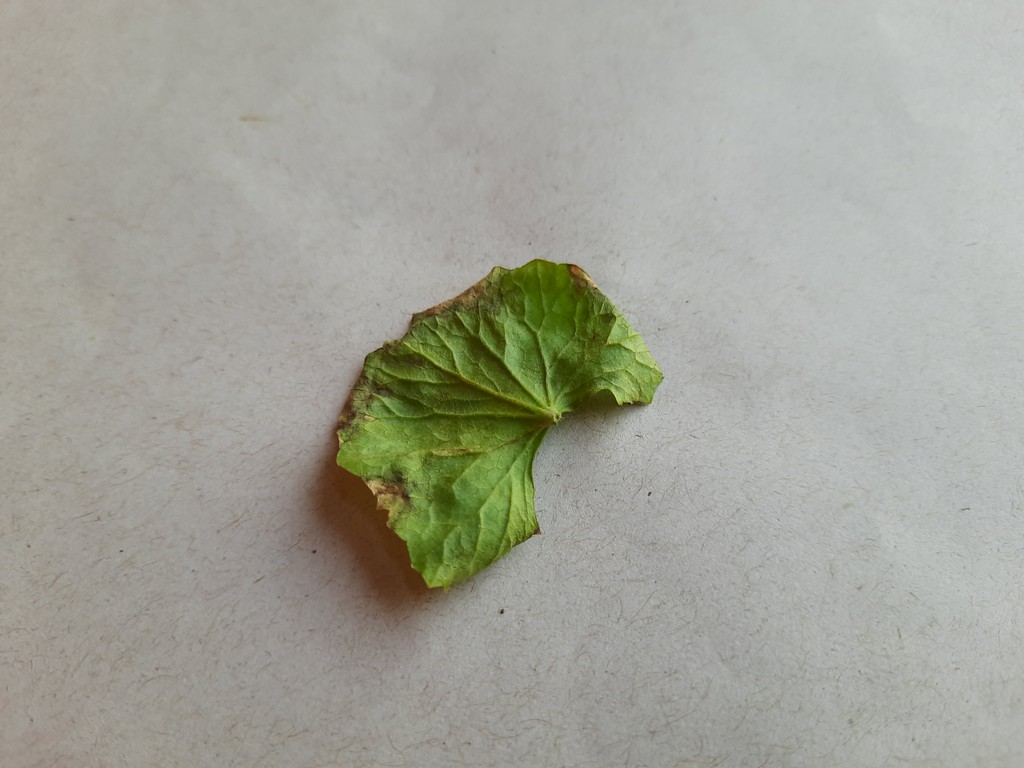
Label: Unhealthy